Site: brandenburg
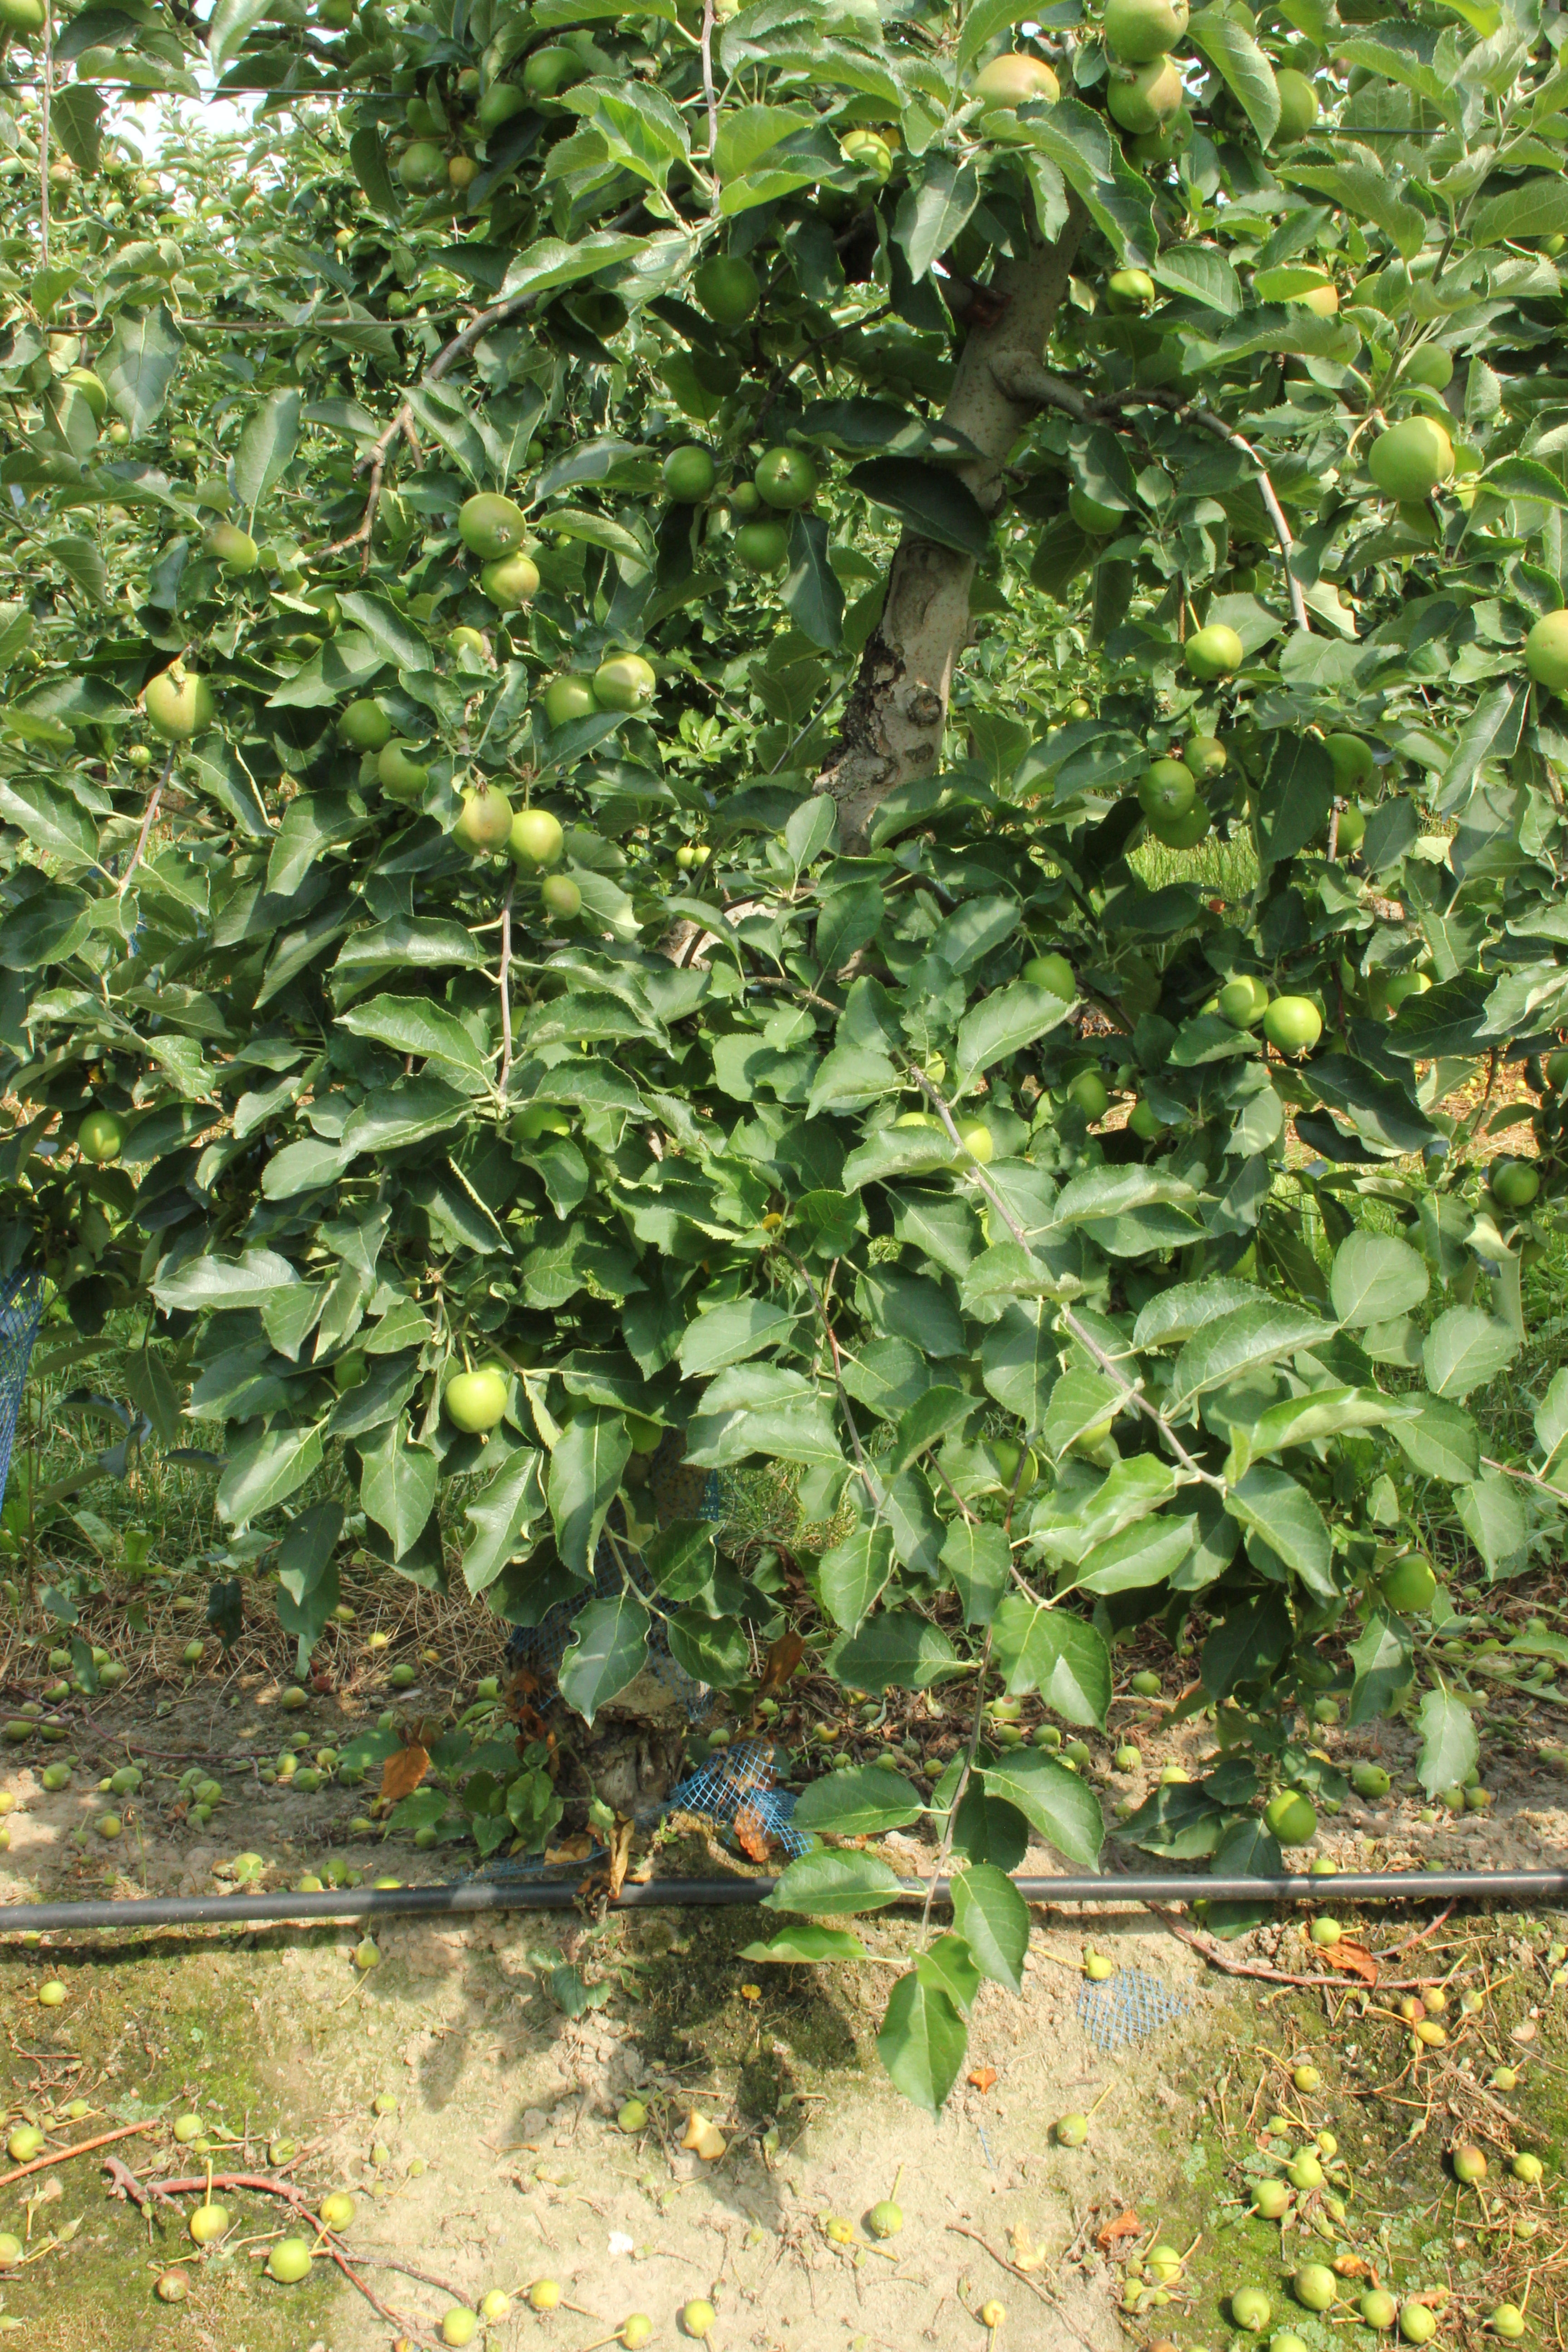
Growth stage (BBCH 74): Development of fruit